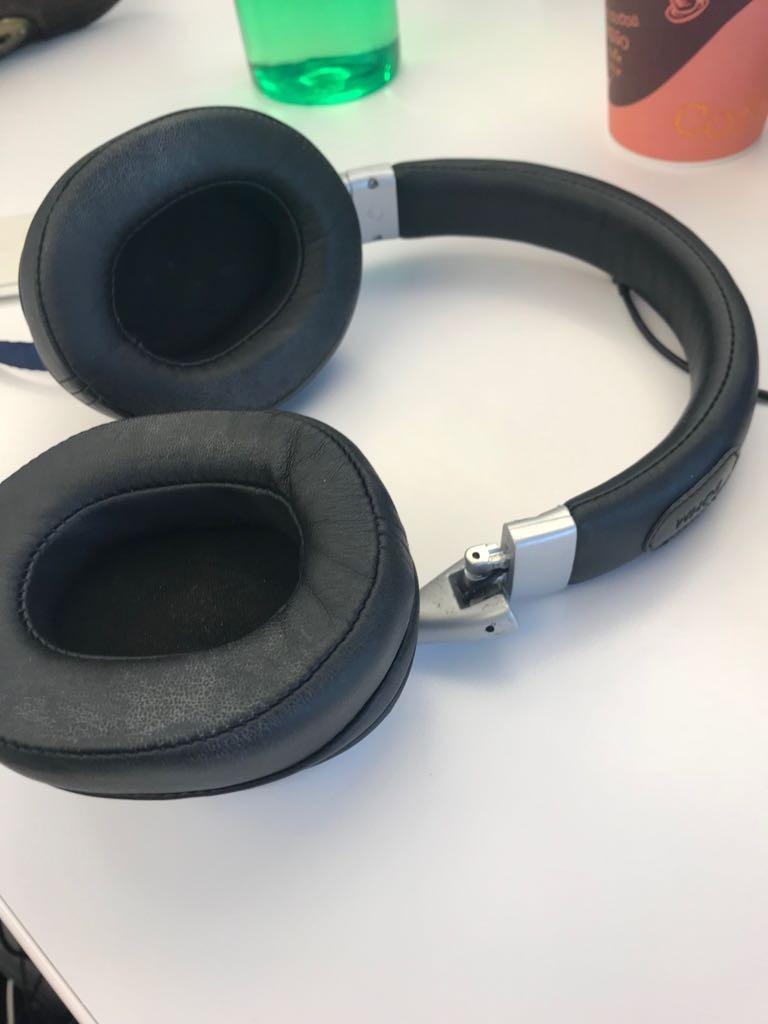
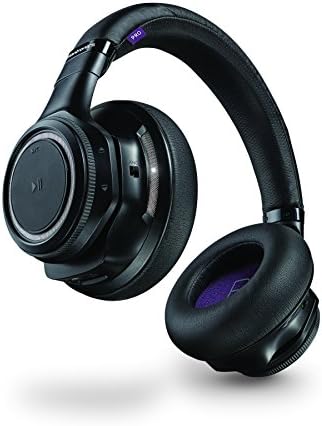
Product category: headphones
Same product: no